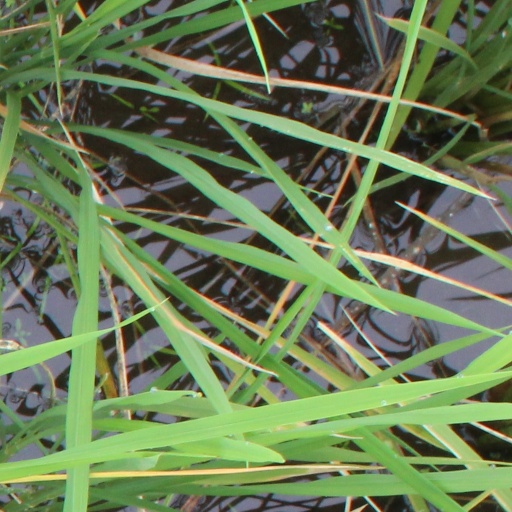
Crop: rice